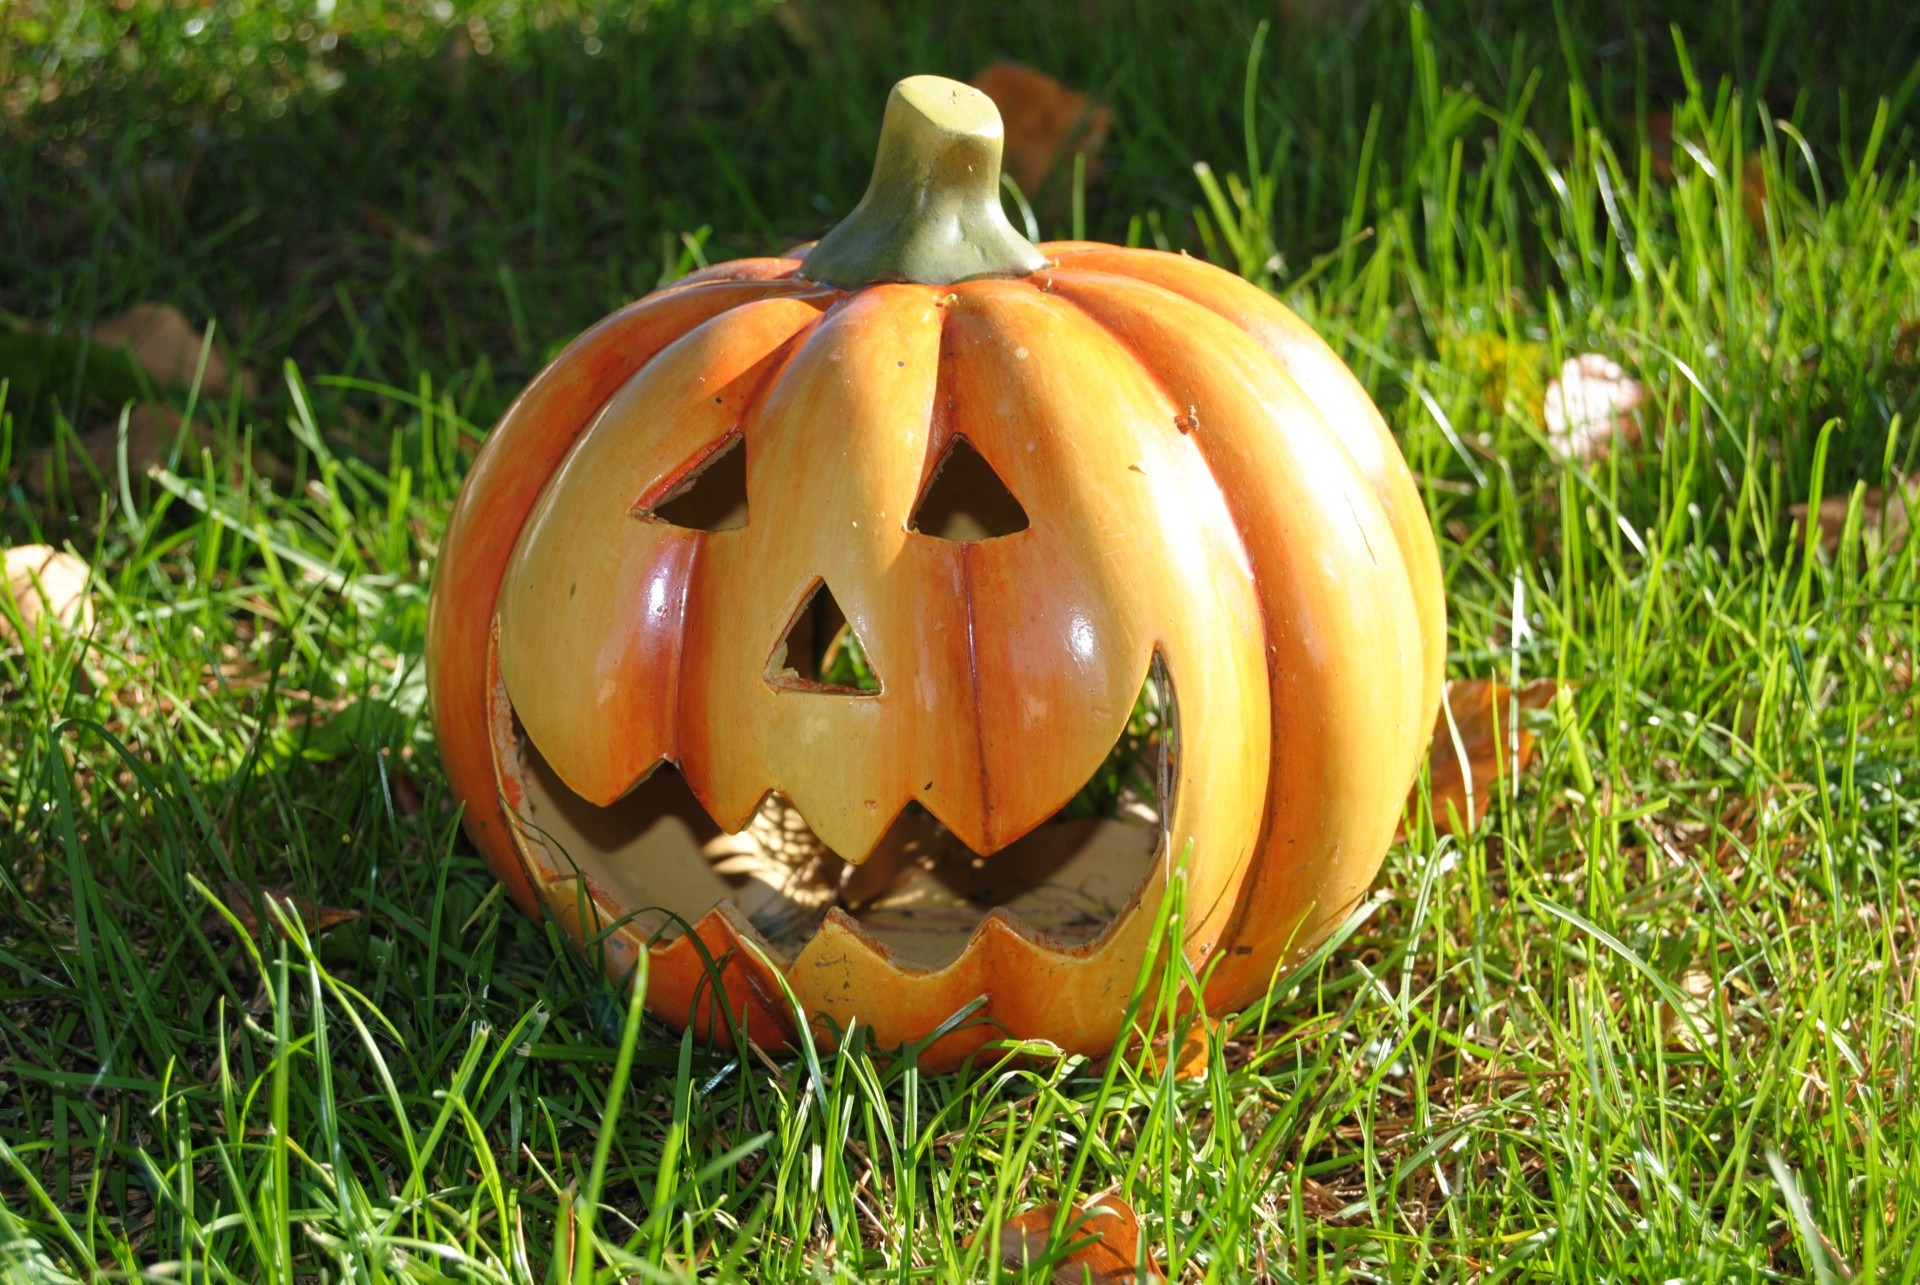
plant, sunlight, orange, food, produce, ceramic, pumpkin, halloween, yellow, greenery, gourd, jack o lantern, leaves, leafy, sunny, decorative, bright, grasslands, fruits, funny, carved, day, calabaza, grounds, faces, carving, decorations, pumpkins, cucurbita, grasses, lands, meadows